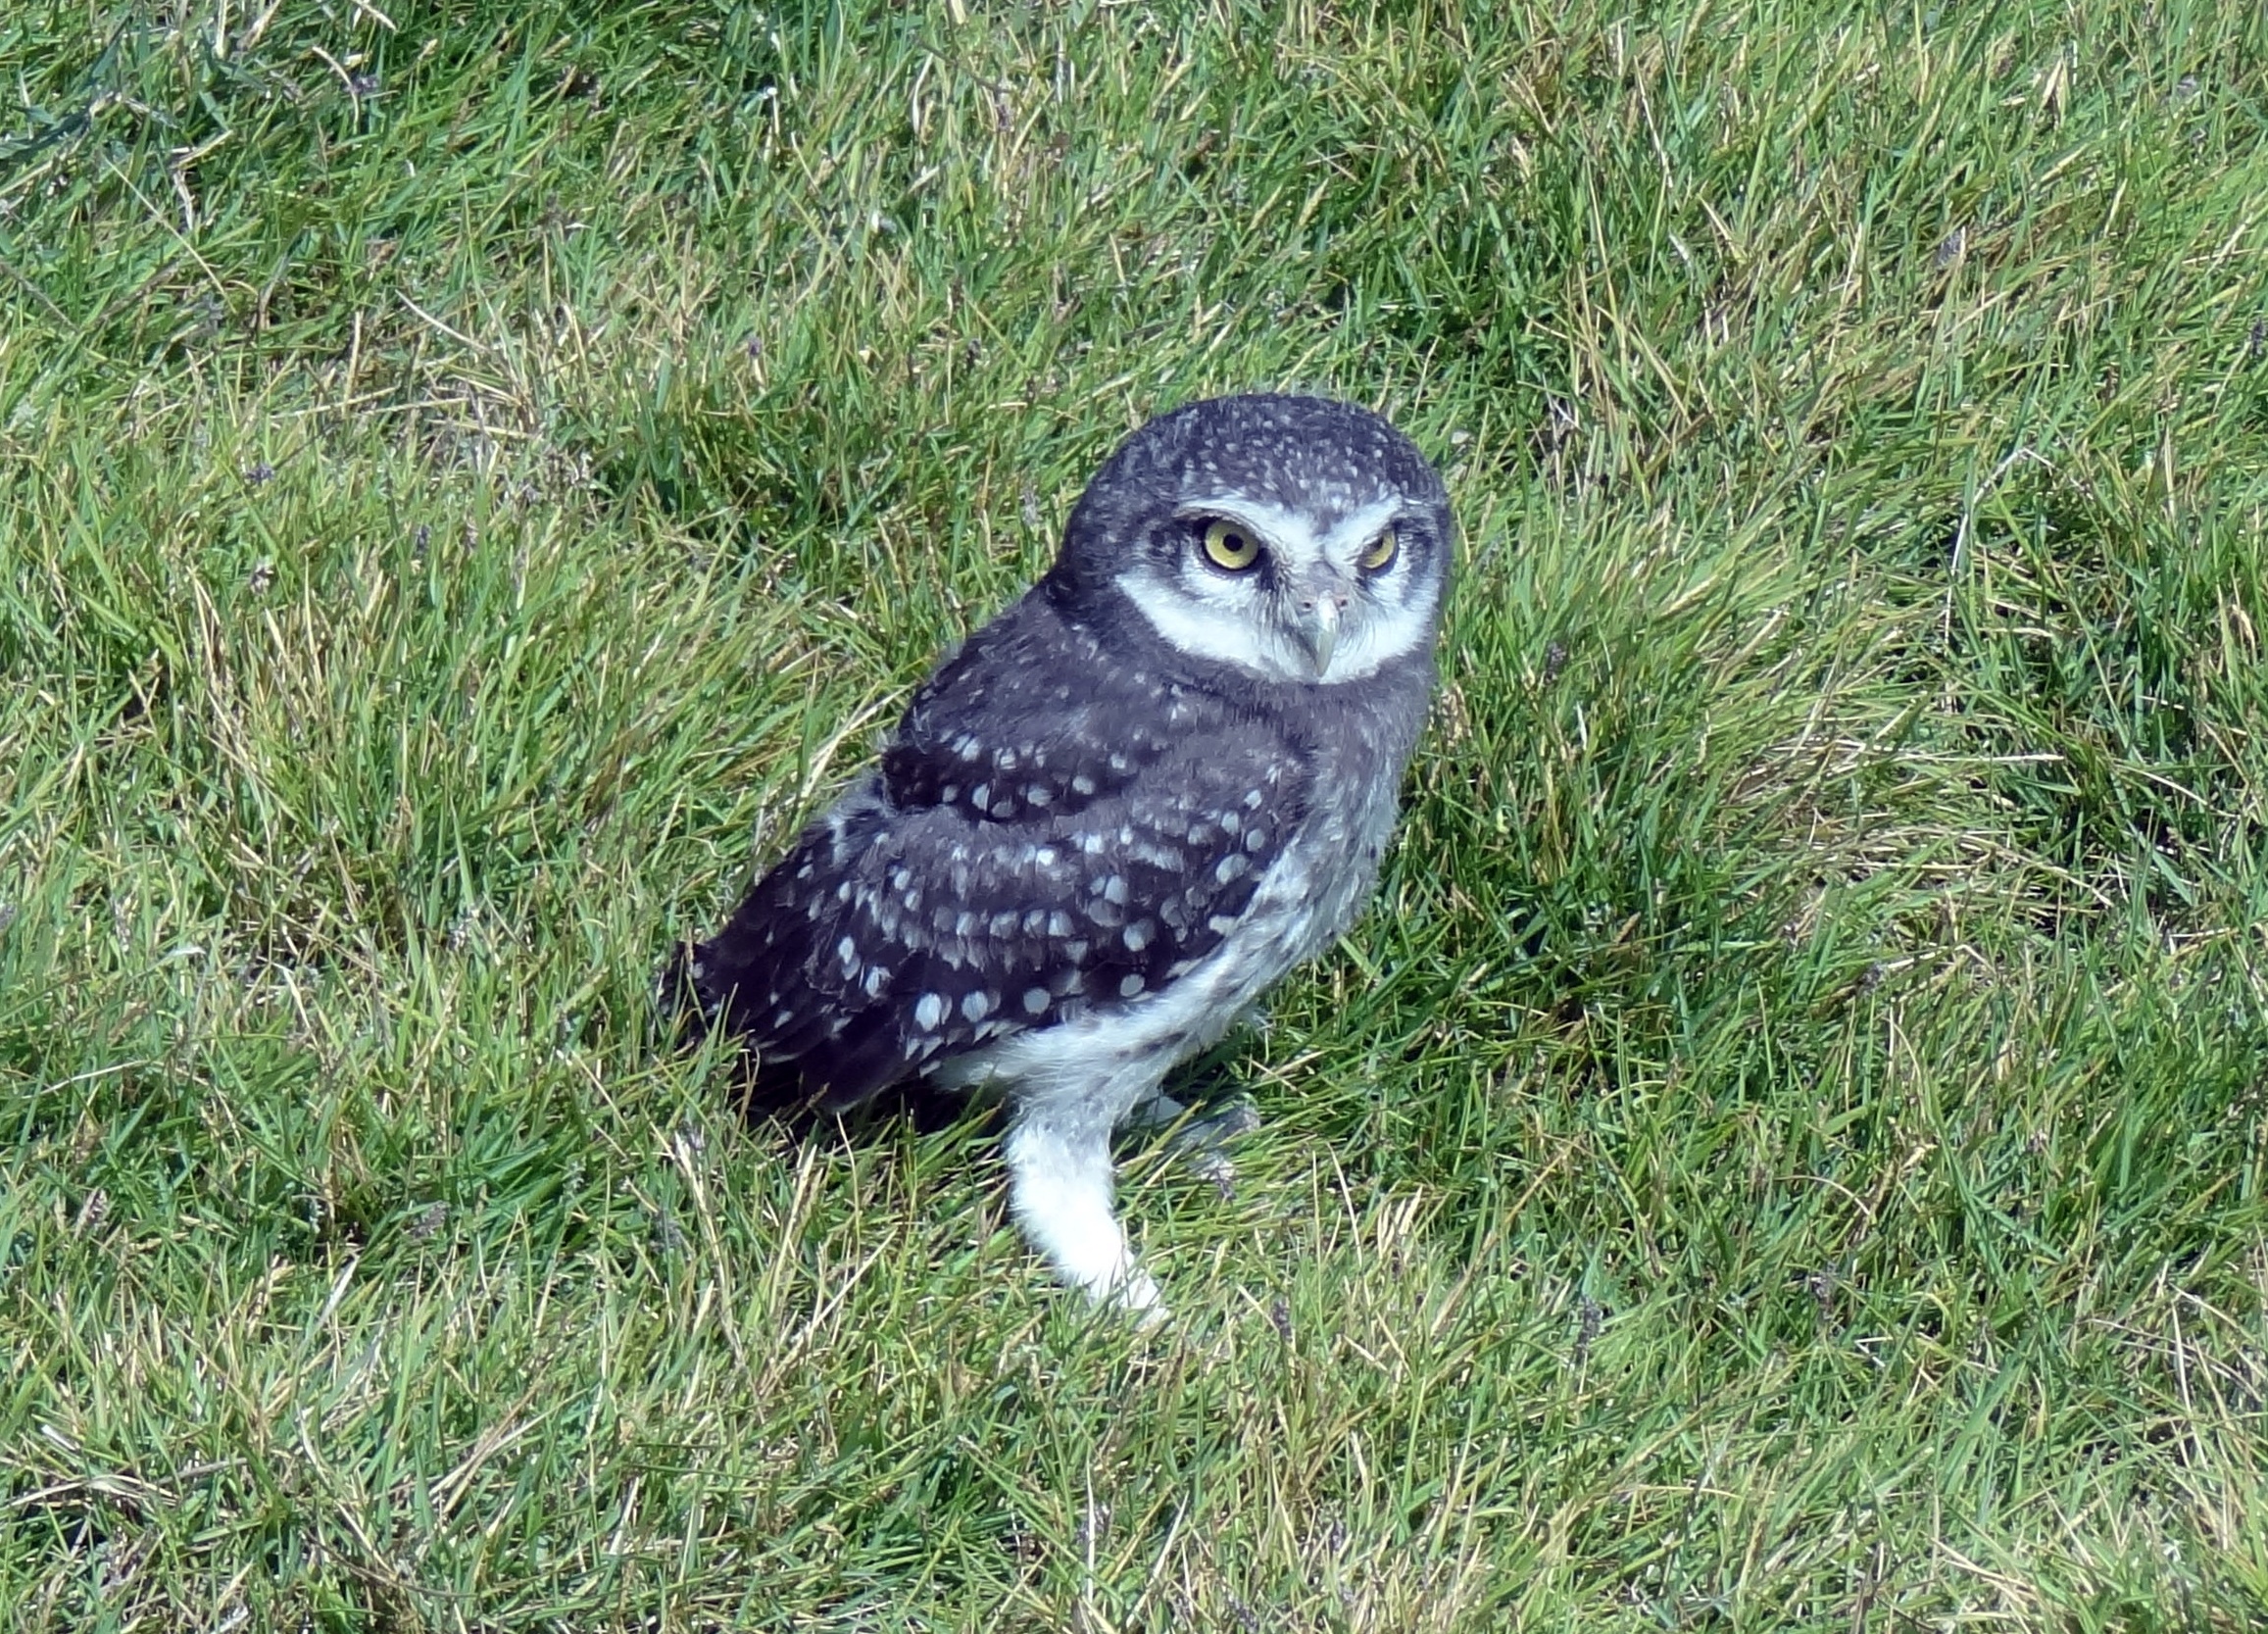
bird, owl, spotted owlet, athene brama, nocturnal, wildlife, avian, raptor, young, fledgling, dharwad, india